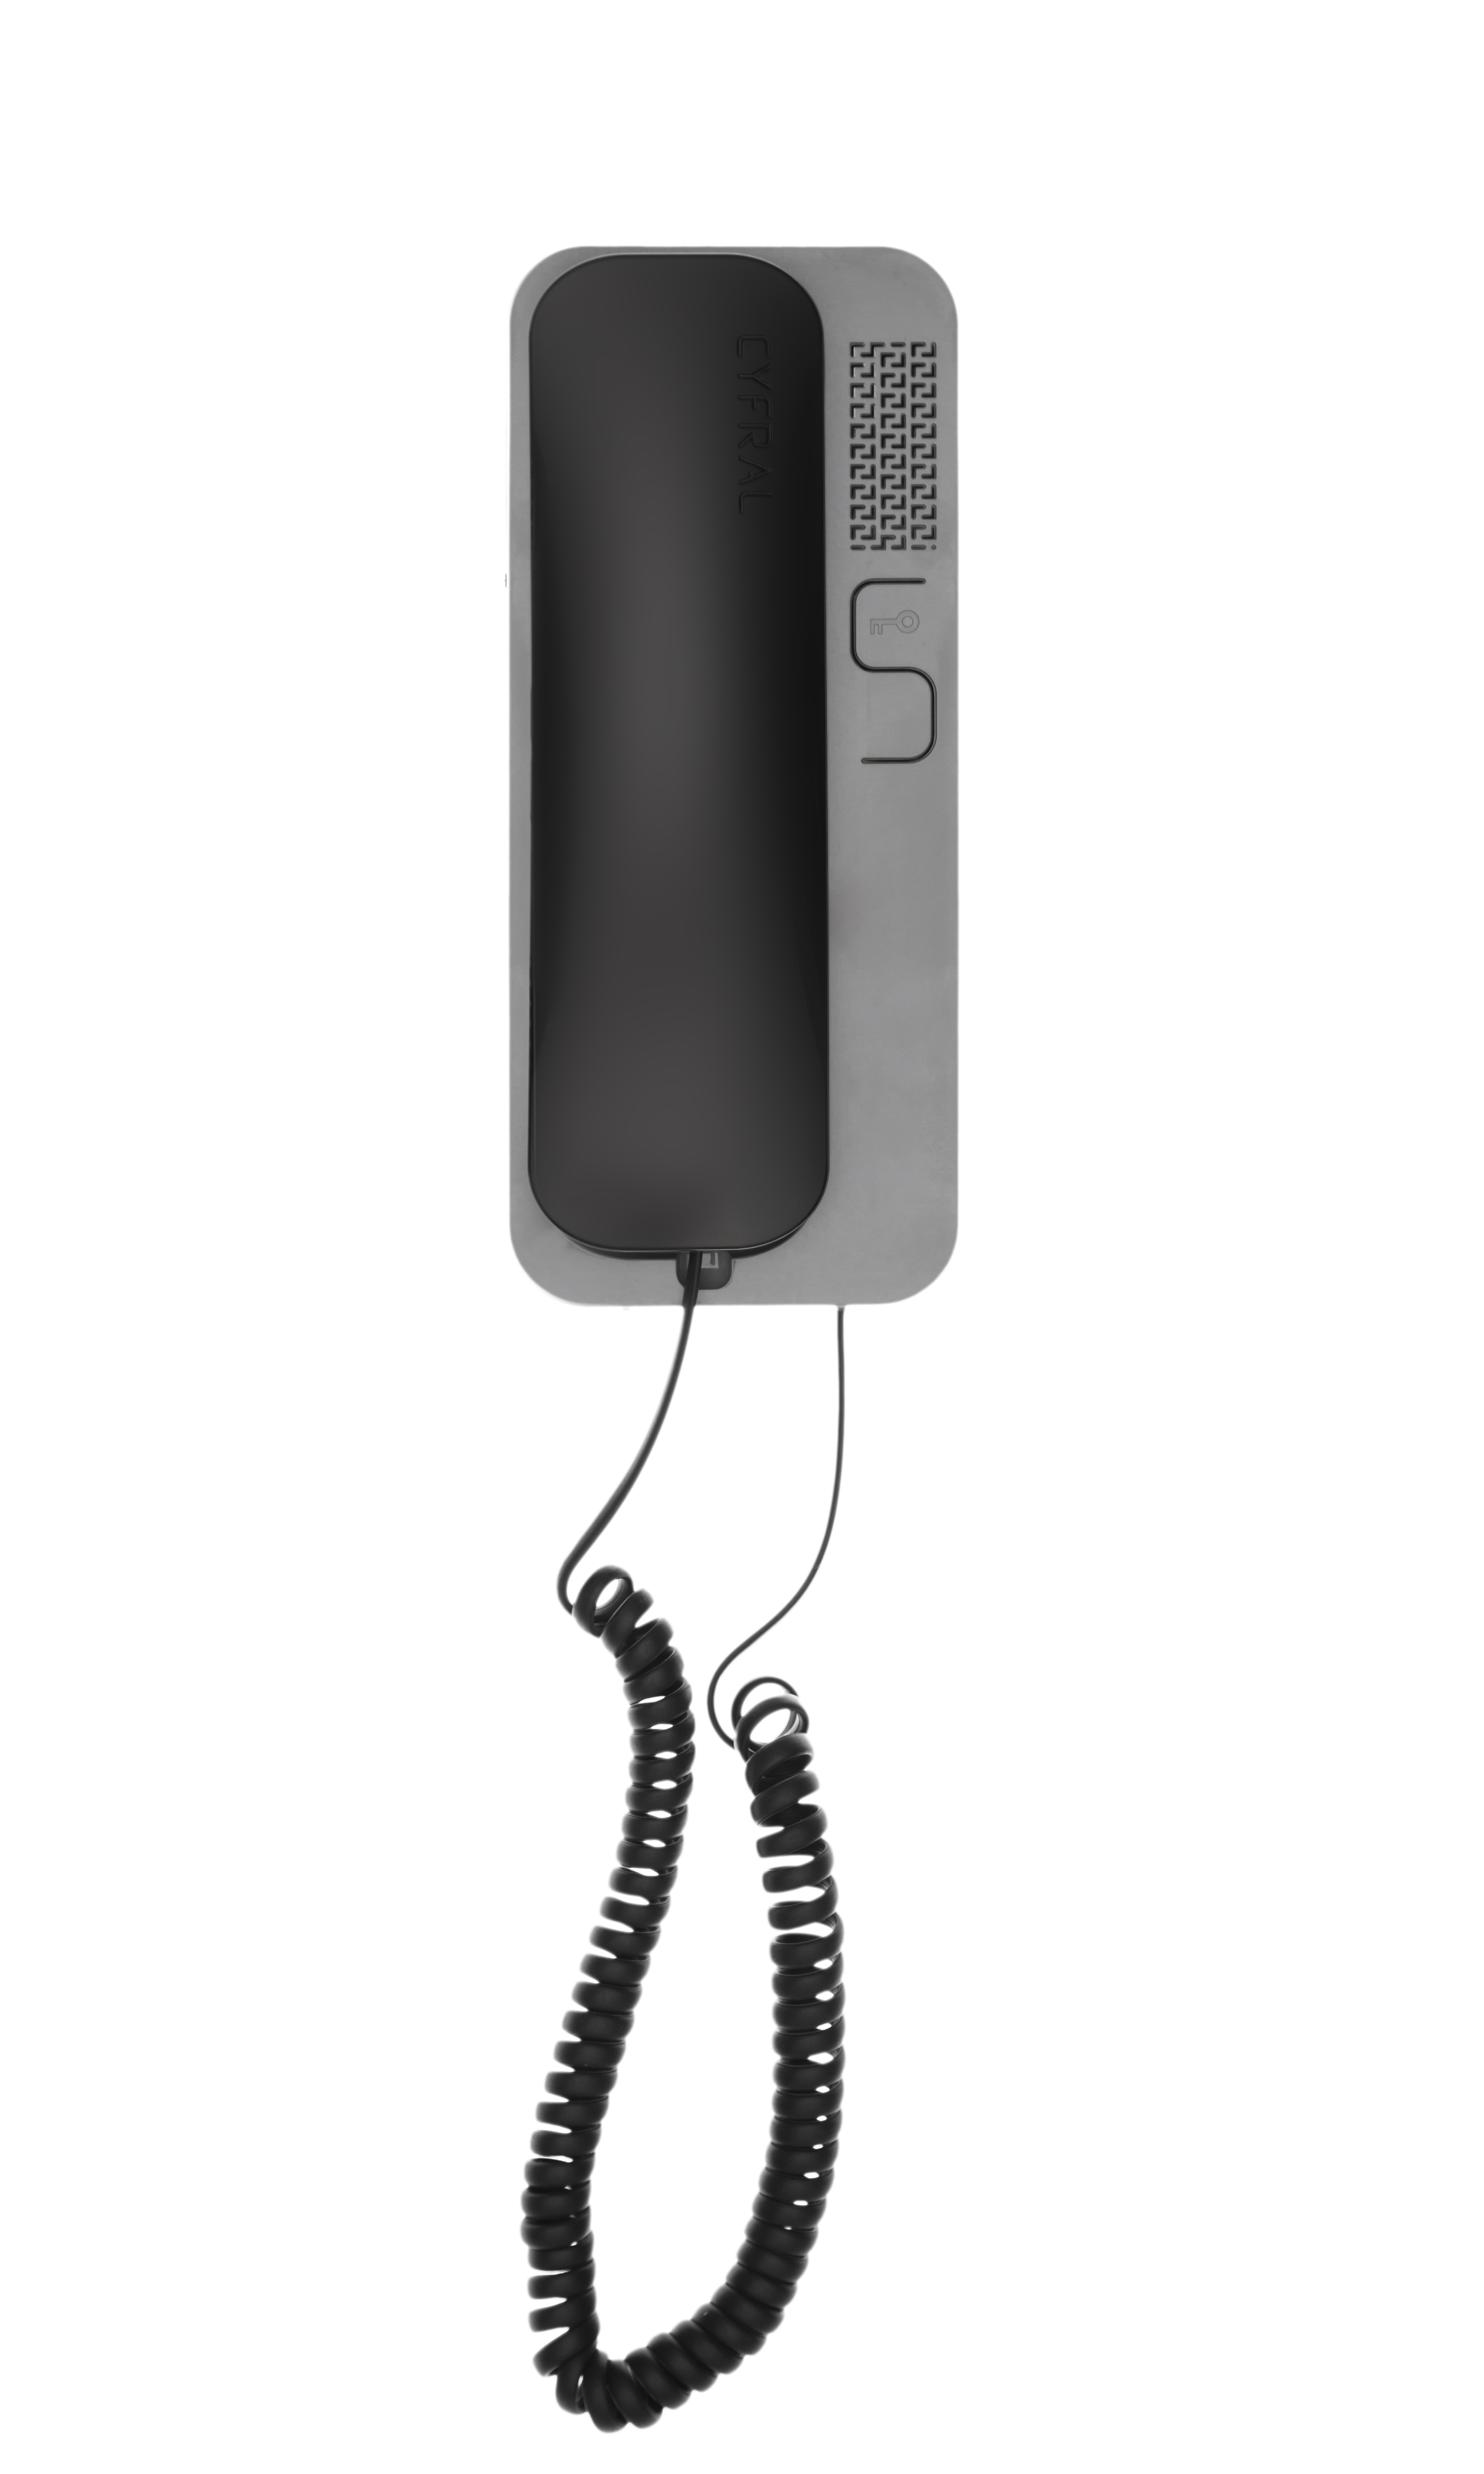
technology, product, intercom, uniphone, handset intercom, electronic device, communication device, electronics accessory, telephony